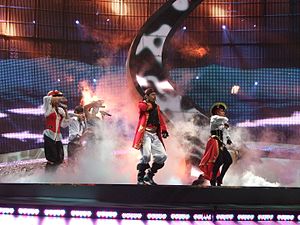
Pirates of the Sea
Pirates of the Sea ved Eurovision Song Contest 2008
Pirates of the Sea er en lettisk musikgruppe, som repræsenterede Letland ved Eurovision Song Contest 2008, med sangen "Wolves of the Sea". Sangen gik videre til finalen, hvor den fik en 12 plads med 83 point. Til modsætning fik den danske deltager, Simon Mathew og sangen "All Night Long", en samlet 15 plads med 60 point i finalen.